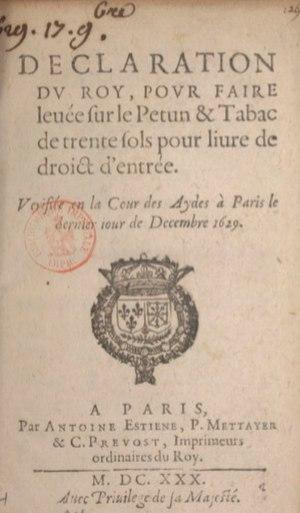
Première taxe sur le tabac, louis XIII, 31 décembre 1629.
En France, le tabac fait l'objet d'une législation spécifique qui concerne à la fois sa taxation mais aussi son utilisation et sa promotion de plus en plus restreinte.